László Rátz

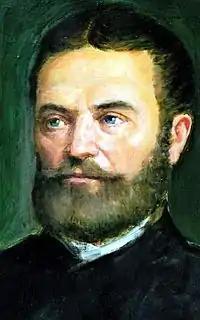
János Bolyai (1802–1860), painted by Ferenc Márkos (2012).

The János Bolyai Mathematical Society (Bolyai János Matematikai Társulat, BJMT) is the Hungarian mathematical society, named after János Bolyai, a 19th-century Hungarian mathematician, a co-discoverer of non-Euclidean geometry. It is the professional society of the Hungarian mathematicians, applied mathematicians, and mathematics teachers. It was founded in 1947, as one of the two successor societies of the Mathematical and Physical Society founded in 1891. It is a member-society of the European Mathematical Society. The European Mathematical Society (EMS) is a European organization dedicated to the development of mathematics in Europe. Its members are different mathematical societies in Europe, academic institutions and individual mathematicians. The current president is Marta Sanz Solé, professor of Statistics at University of Barcelona. Some of the Presidents of the Society were György Hajós (1963–1972), László Fejes Tóth (1972–1975), Pál Turán (1975–1976) and (1976–1980), the names of some of them are below under Középiskolai Matematikai és Fizikai Lapok, KöMaL.